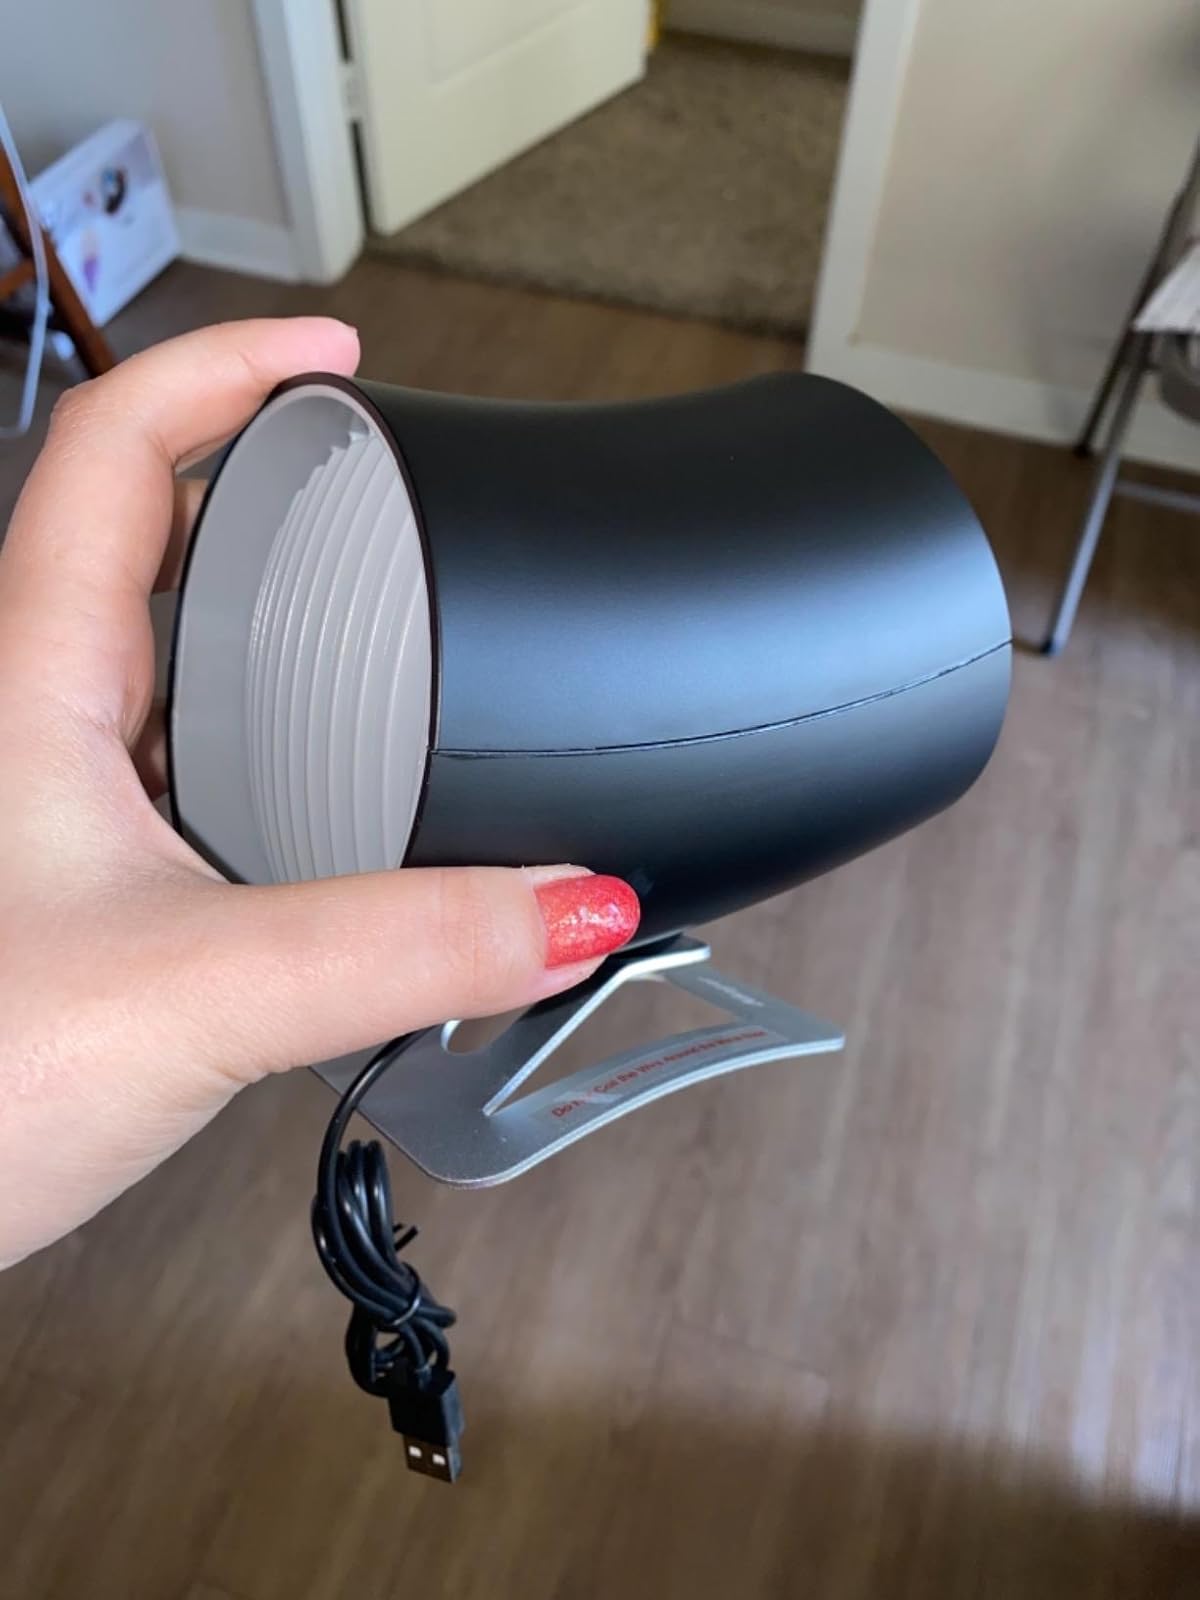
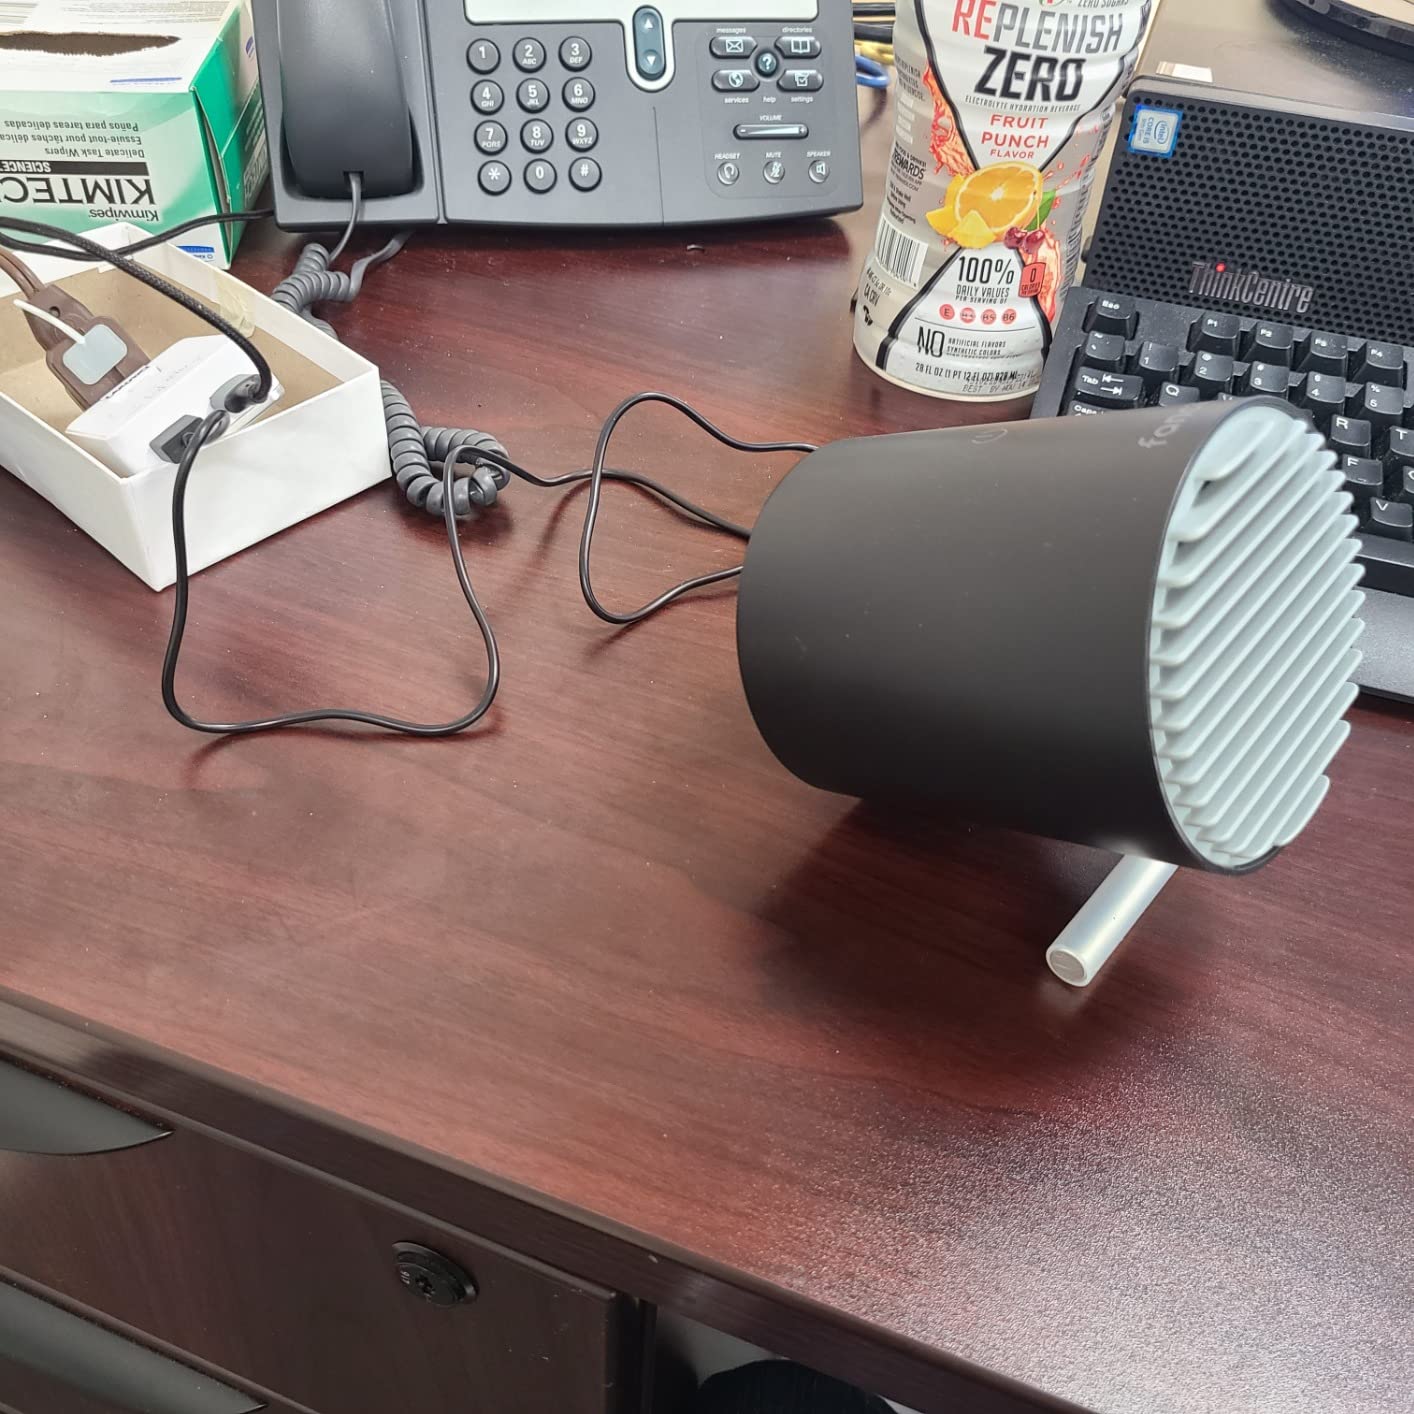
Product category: fan
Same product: no